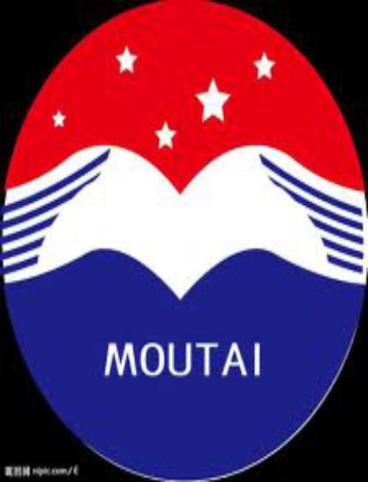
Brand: moutai
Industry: Food